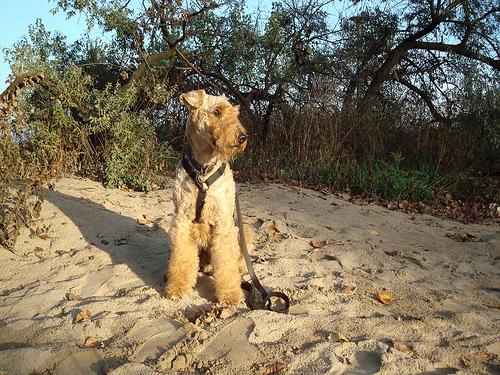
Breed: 200-n000008-Airedale